Great Rocks Dale

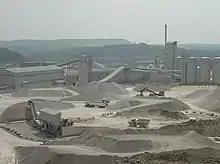
Tunstead Quarry

The valley is now dominated by Tunstead Quarry, a large limestone quarry, worked since 1929. Given its economic importance, the boundary of the Peak District National Park was carefully drawn to exclude the dale. By 1973, Tunstead was the largest quarry in Europe, and permission to extend it into the National Park was rejected on the grounds that there was sufficient stone to last until at least 2000. Following a Public Inquiry and a High Court case, the Secretary of State ultimately overrode the National Park Authority's decision and granted permission for a extension within the Peak District National Park. It remains the largest producer of limestone in the Peak District, with about 5.5 million tonnes extracted each year.